R (Nicklinson) v Ministry of Justice

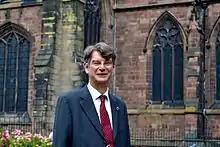
Labour MP Rob Marris introduced an Assisted Dying Bill in September 2015.

In June 2014 Lord Falconer tabled a private members' bill in the House of Lords entitled the "Assisted Dying Bill" but it ran out of debating time during that parliament.